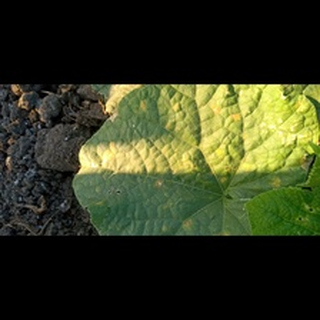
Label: diseased_cucumber